Playbill

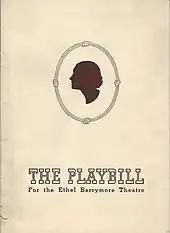
Cover of "The Playbill" for a 1939 production of "No Time for Comedy" starring Katharine Cornell

What is known today as "Playbill" started in 1884, when Frank Vance Strauss founded the New York Theatre Program Corporation specializing in printing theater programs. Strauss reimagined the concept of a theater program, making advertisements a standard feature and thus transforming what was then a leaflet into a fully designed magazine. The new format proved popular with theatergoers, who started to collect playbills as souvenirs; however, the name "(The)" "Playbill" did not appear until the 1930s; earlier programs published by the company simply bore the name of the venue.